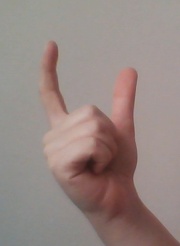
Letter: nun